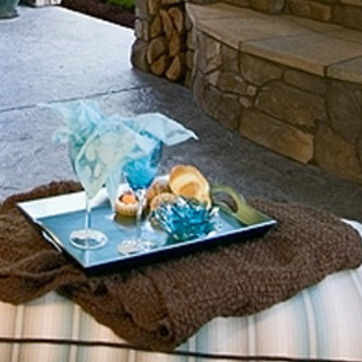
Material: food